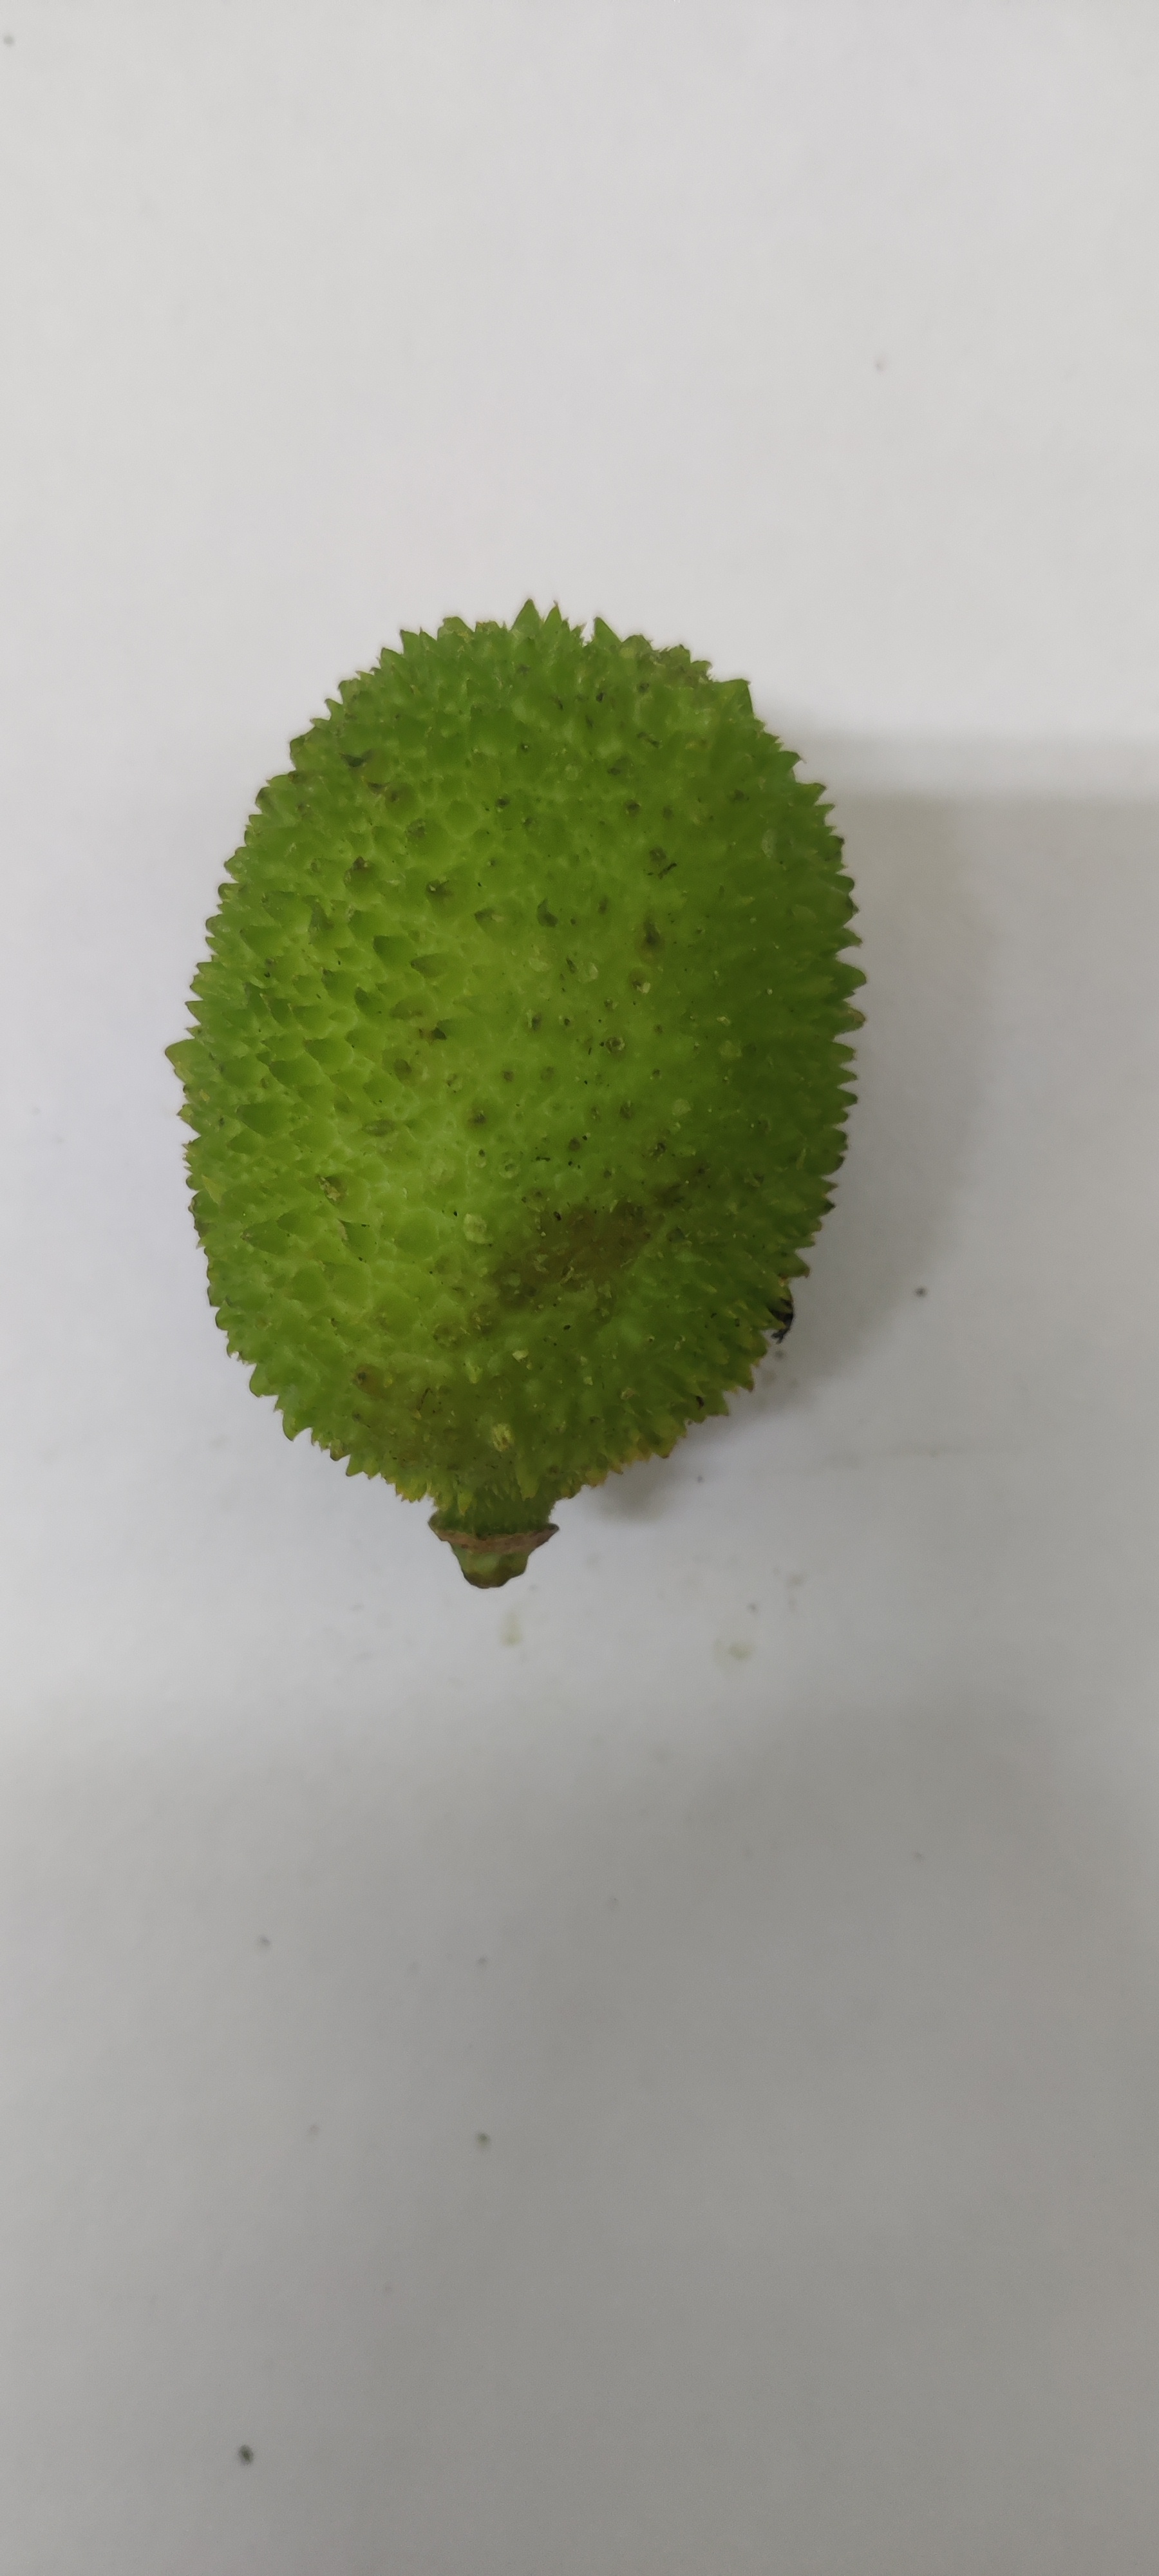
Crop: Spiny Gourd
Condition: Fresh